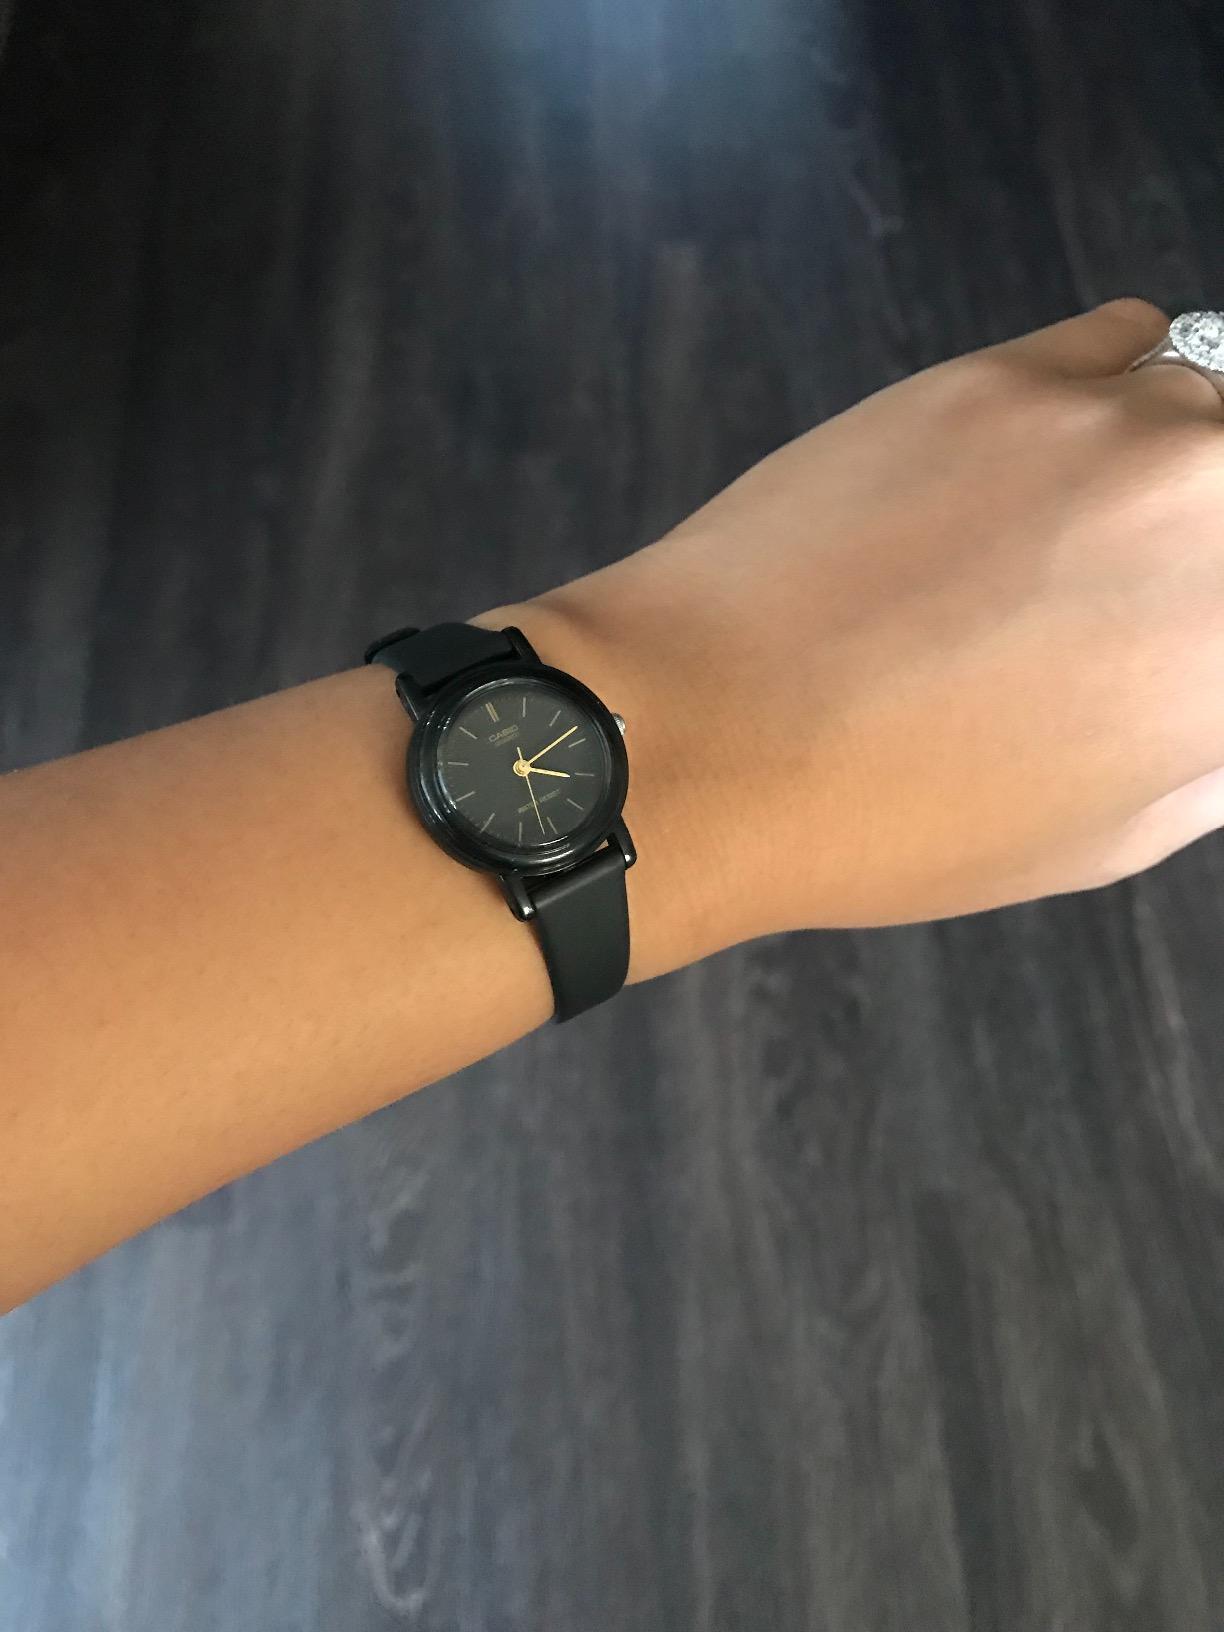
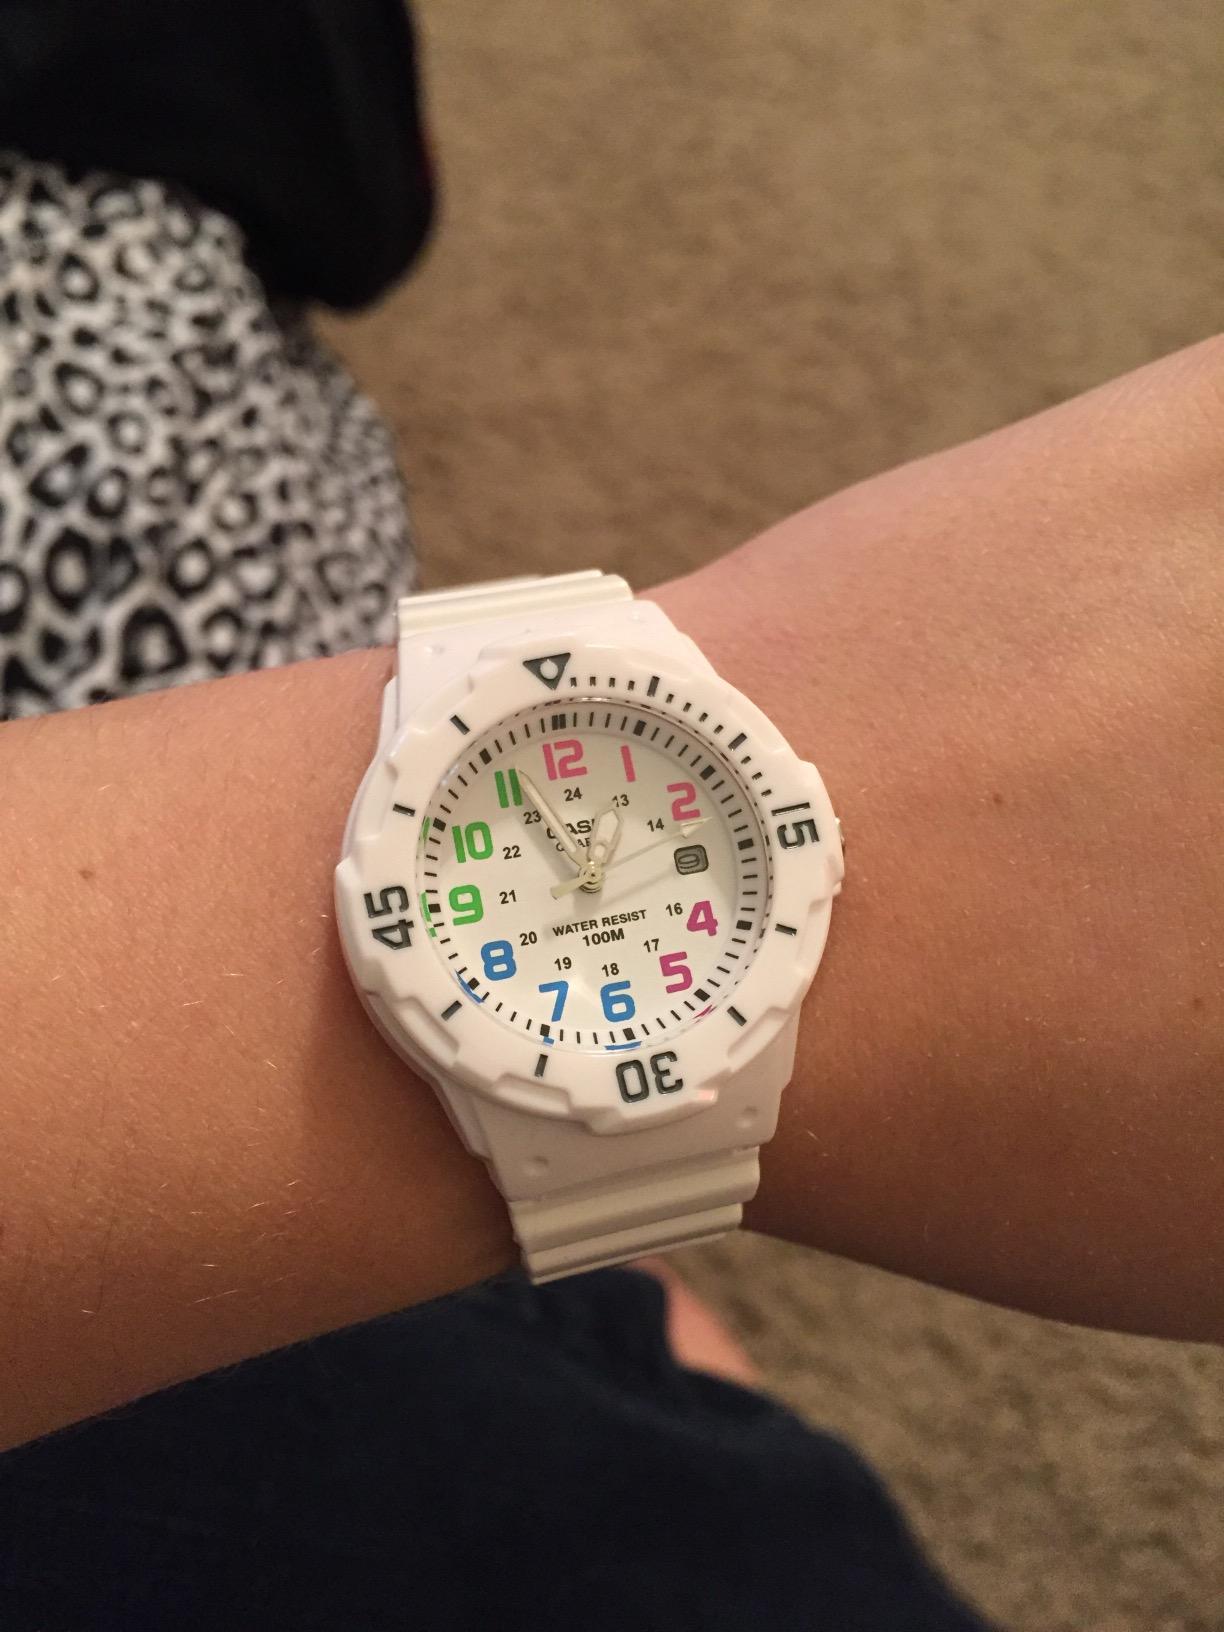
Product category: accessories_watch
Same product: no